West Bengal

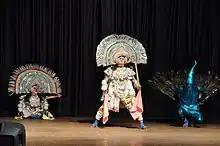
Chhau Dance

A notable music tradition is the Baul music, practised by the Bauls, a sect of mystic minstrels. Other folk music forms include Gombhira and Bhawaiya. Folk music in West Bengal is often accompanied by the ektara, a one-stringed instrument. Shyama Sangeet is a genre of devotional songs, praising the Hindu goddess Kali; kirtan is devotional group songs dedicated to the god Krishna. Like other states in northern India, West Bengal also has a heritage in North Indian classical music. Rabindrasangeet, songs composed and set to words by Rabindranath Tagore, and Nazrul geeti (by Kazi Nazrul Islam) are popular. Also prominent are Dwijendralal, Atulprasad and Rajanikanta's songs, and "adhunik" or modern music from films and other composers. From the early 1990s, new genres of music have emerged, including what has been called Bengali "Jeebonmukhi Gaan" (a modern genre based on realism). Bengali dance forms draw from folk traditions, especially those of the tribal groups, as well as the broader Indian dance traditions. Chhau dance of Purulia is a rare form of masked dance.